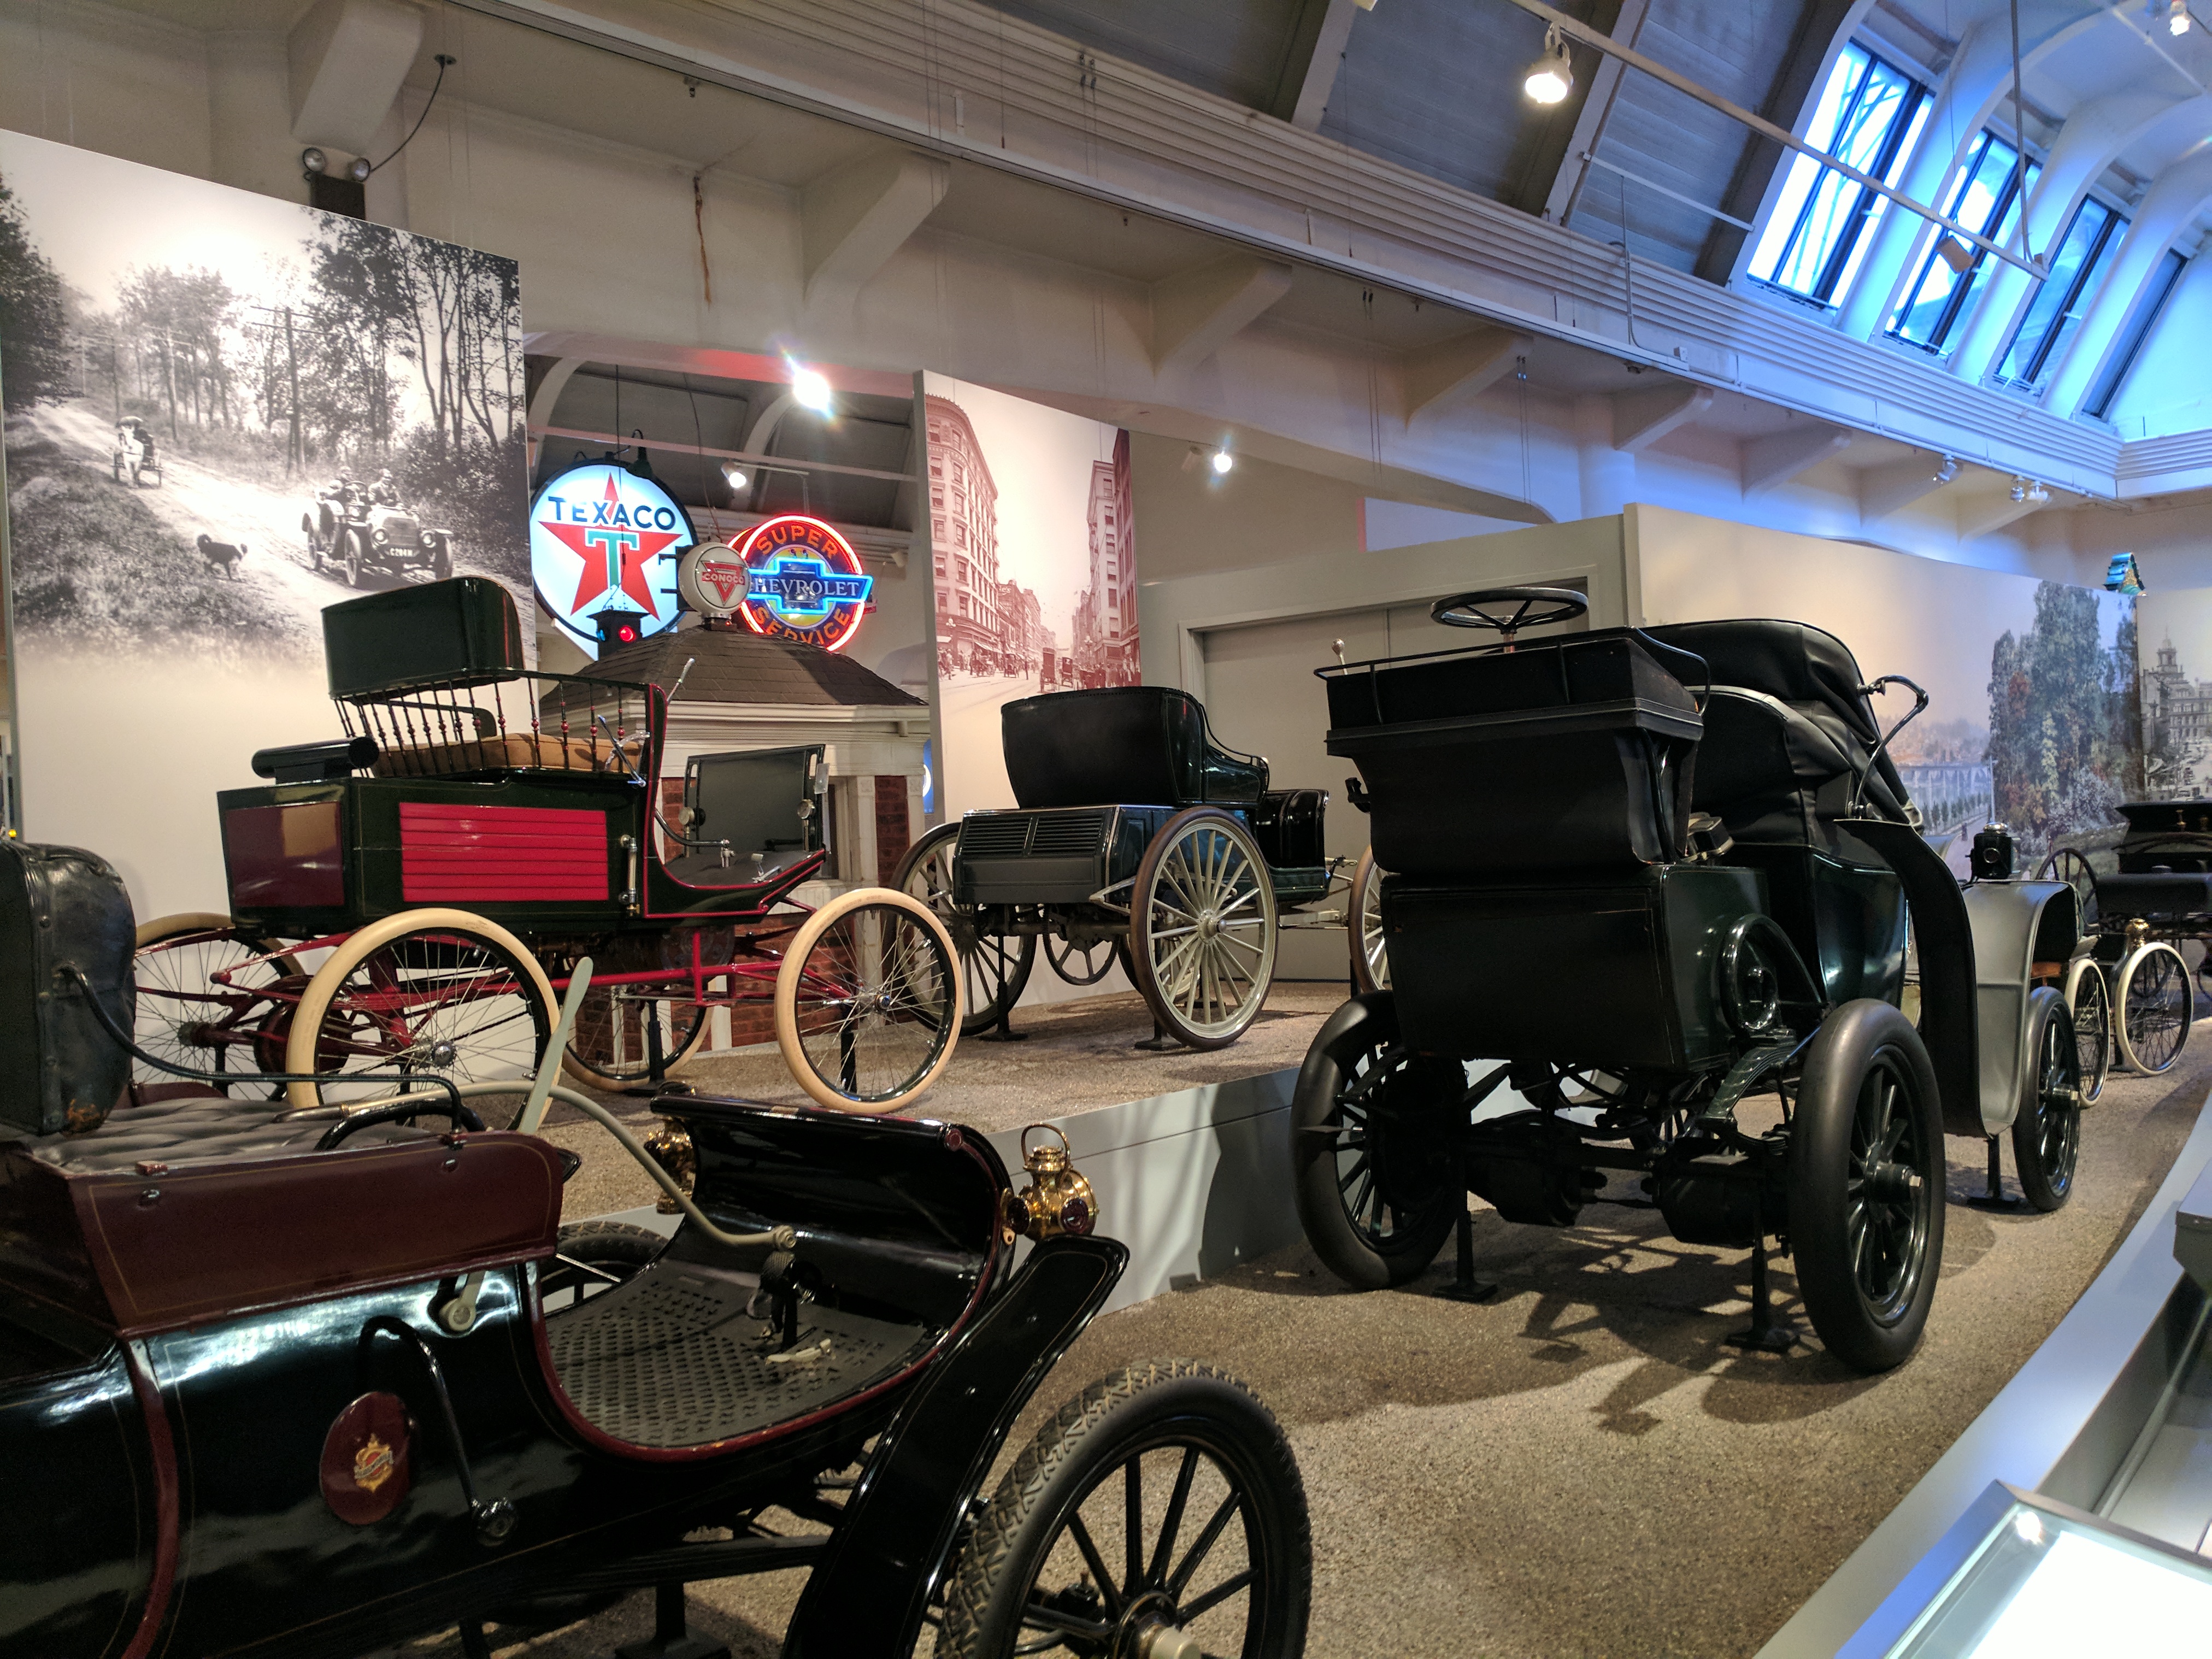
ford, museum, car, cars, auto, automobile, automobiles, truck, trucks, tractor, tractors, machine, machines, plane, planes, train, trains, motor vehicle, vintage car, vehicle, automotive design, antique car, classic, classic car, carriage, tourist attraction, auto show, wheel, collection